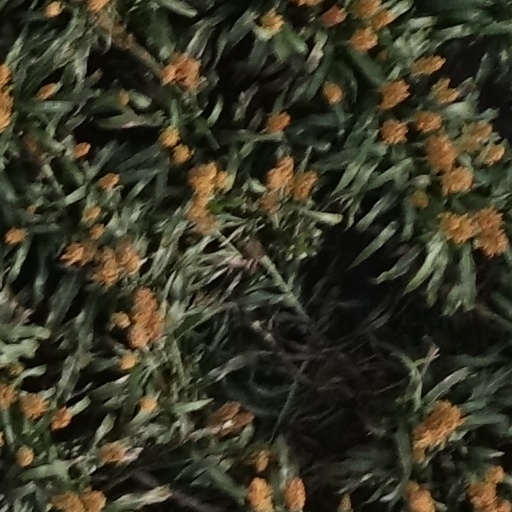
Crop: sorghum